Danielle de Picciotto

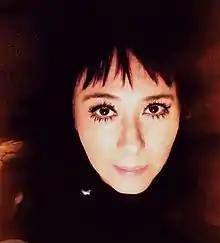
Danielle de Picciotto

Danielle de Picciotto is an American-born artist, musician and filmmaker. She was born in Tacoma, Washington, USA and currently lives and works in Berlin, Germany. In 1989 she founded, along with her then partner Dr. Motte, the first Berlin Love Parade.